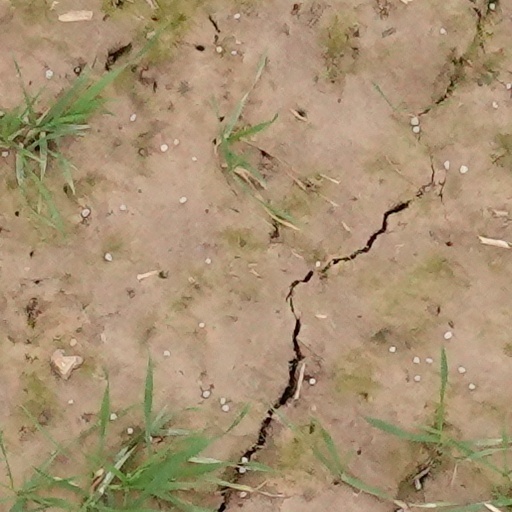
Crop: wheat